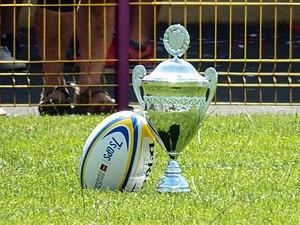
Les Seven's Grand Prix Series féminin sont une compétition européenne annuelle de rugby à sept féminin organisée par Rugby Europe.